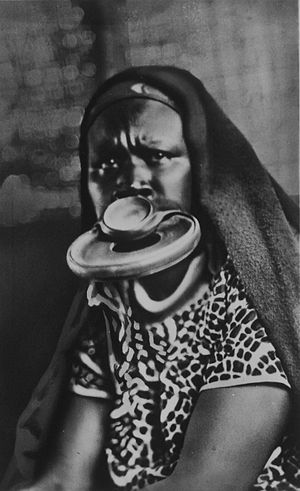
Sara (folk)
Kvinde fra Sara-folket med udvidede læber. Billede fra mellem 1929 og 1937.
Saraerne er en etnisk gruppe i Centralafrika, som udgør 30% af den sydlige befolkning i Tchad.